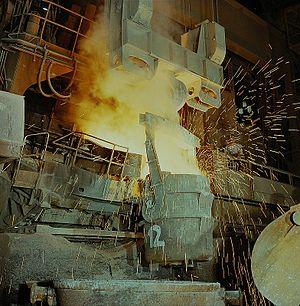
Un four à arc est un type de four électrique utilisé en métallurgie et créé par Ferdinand Frédéric Moissan. Il utilise l'énergie thermique de l'arc électrique établi entre une électrode de carbone et le métal pour obtenir une température suffisante à sa fusion.
Une aciérie est une usine servant à produire de l'acier en grandes quantités, sous la forme de produits semi-finis.